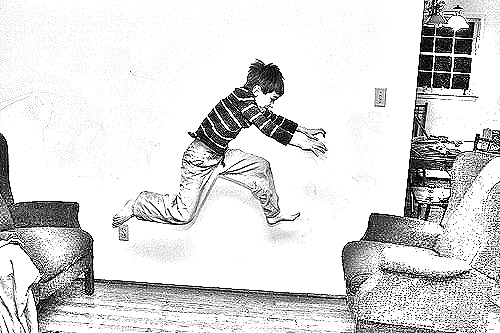
Portrait style: Sketch Portrait